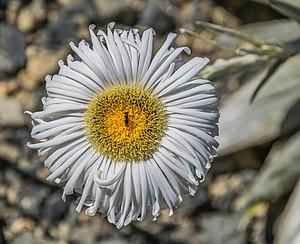
Celmisia est un genre de plantes vivaces herbacées ou buissonnantes de la famille des Asteraceae. Il en existe environ 70 espèces dont la plupart sont endémiques en Nouvelle-Zélande et entre quatre et dix le sont en Australie.